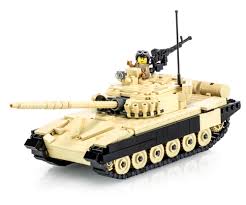
Label: Tank